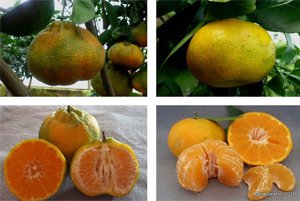
Label: Orange